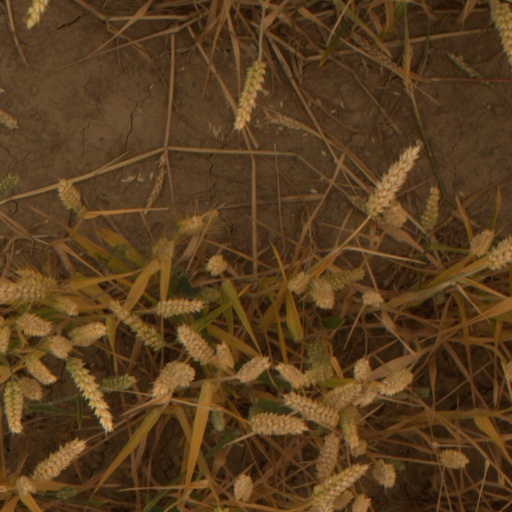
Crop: wheat